Cyathium

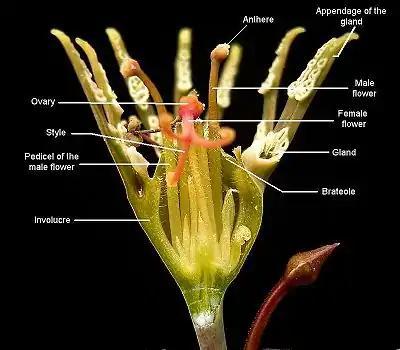
"Euphorbia tridentata", cross-section of a cyathium, red stalked female flower extending toward the camera

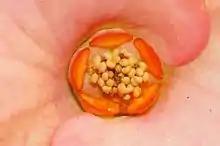
In "Euphorbia milii"—close up

A cyathium (: cyathia) is one of the specialised pseudanthia ("false flowers") forming the inflorescence of plants in the genus "Euphorbia" (Euphorbiaceae). A cyathium consists of: